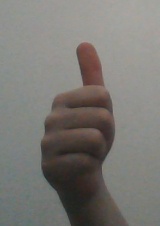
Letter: aleff